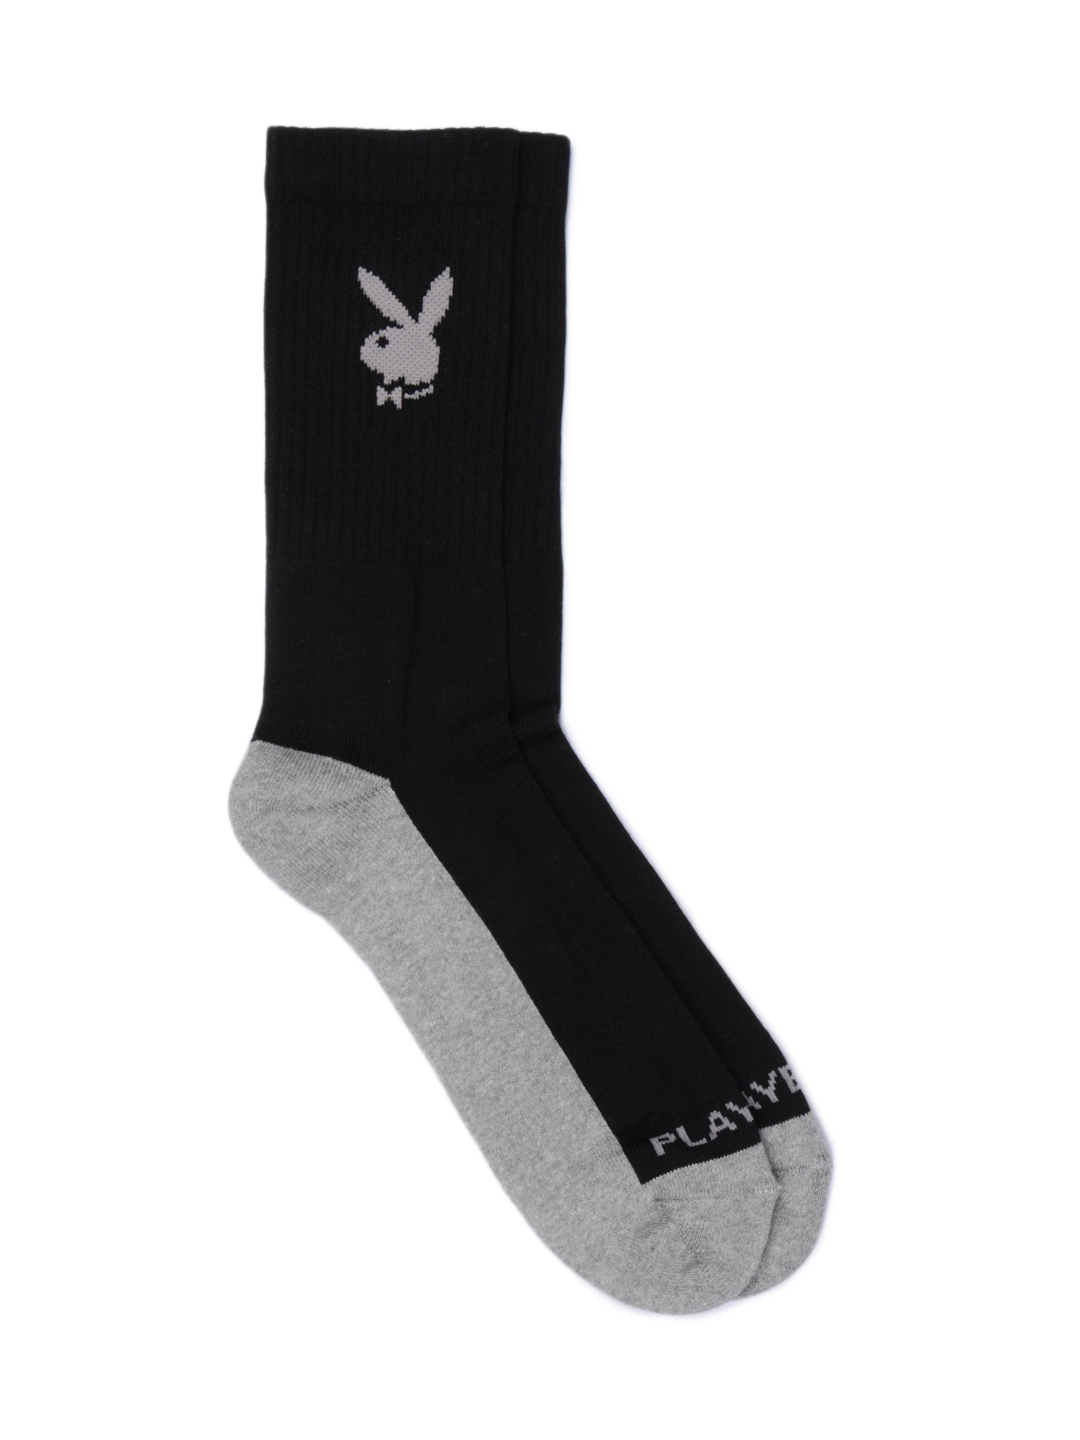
Playboy Men Grey & Black Socks
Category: Accessories / Socks / Socks
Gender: Men
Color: Grey
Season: Summer 2016
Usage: Casual